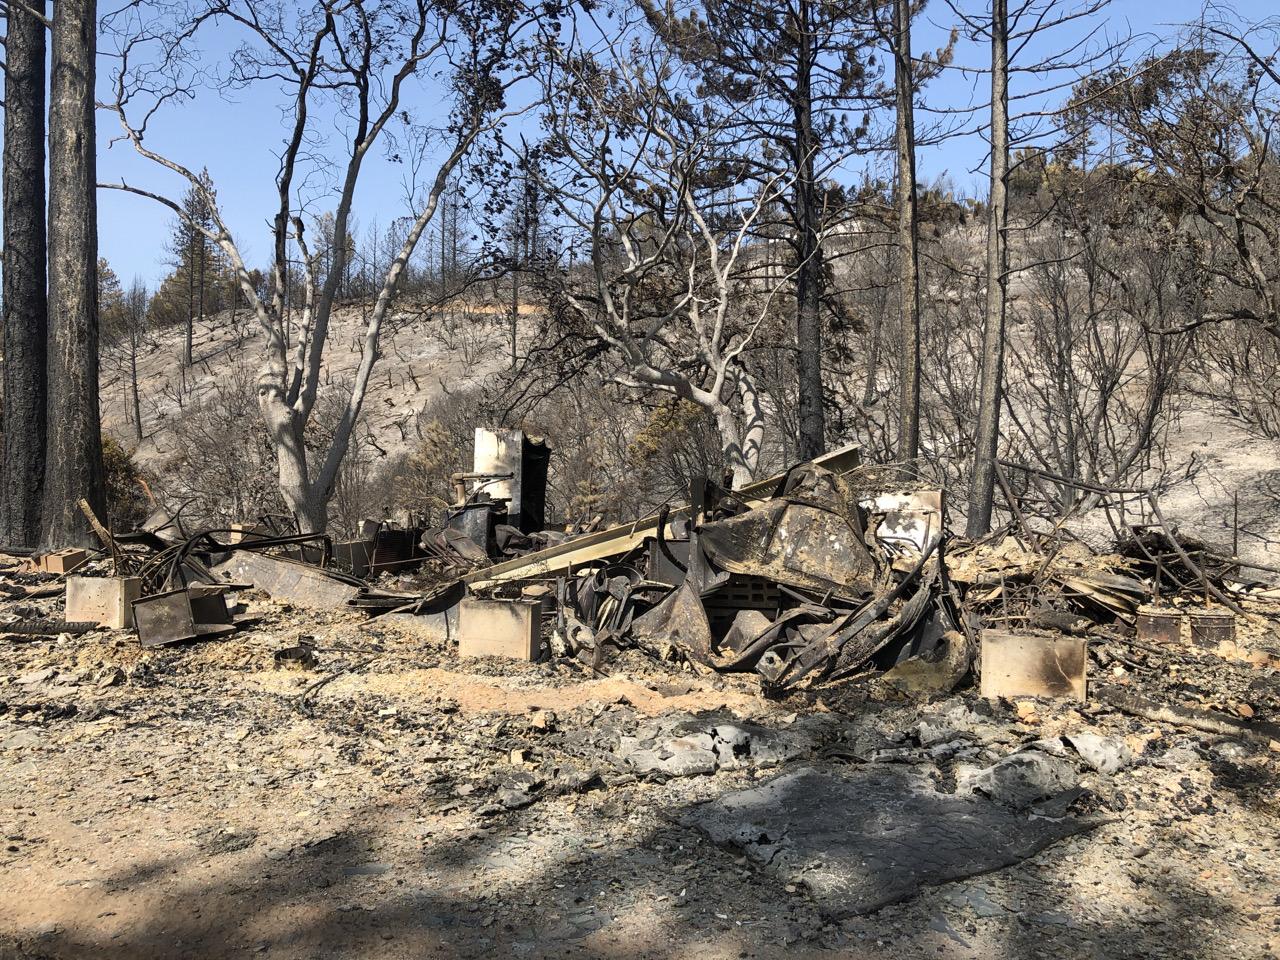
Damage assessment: destroyed